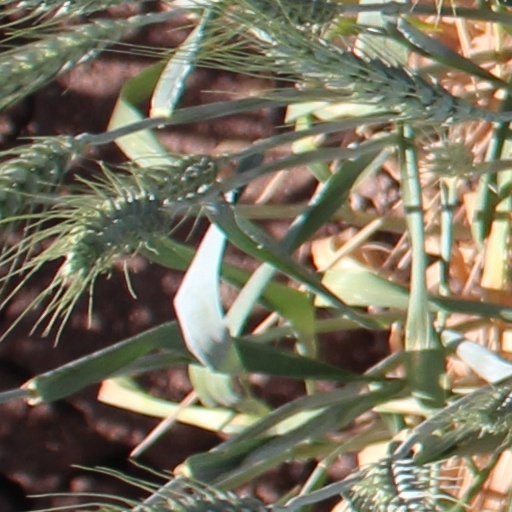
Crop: wheat